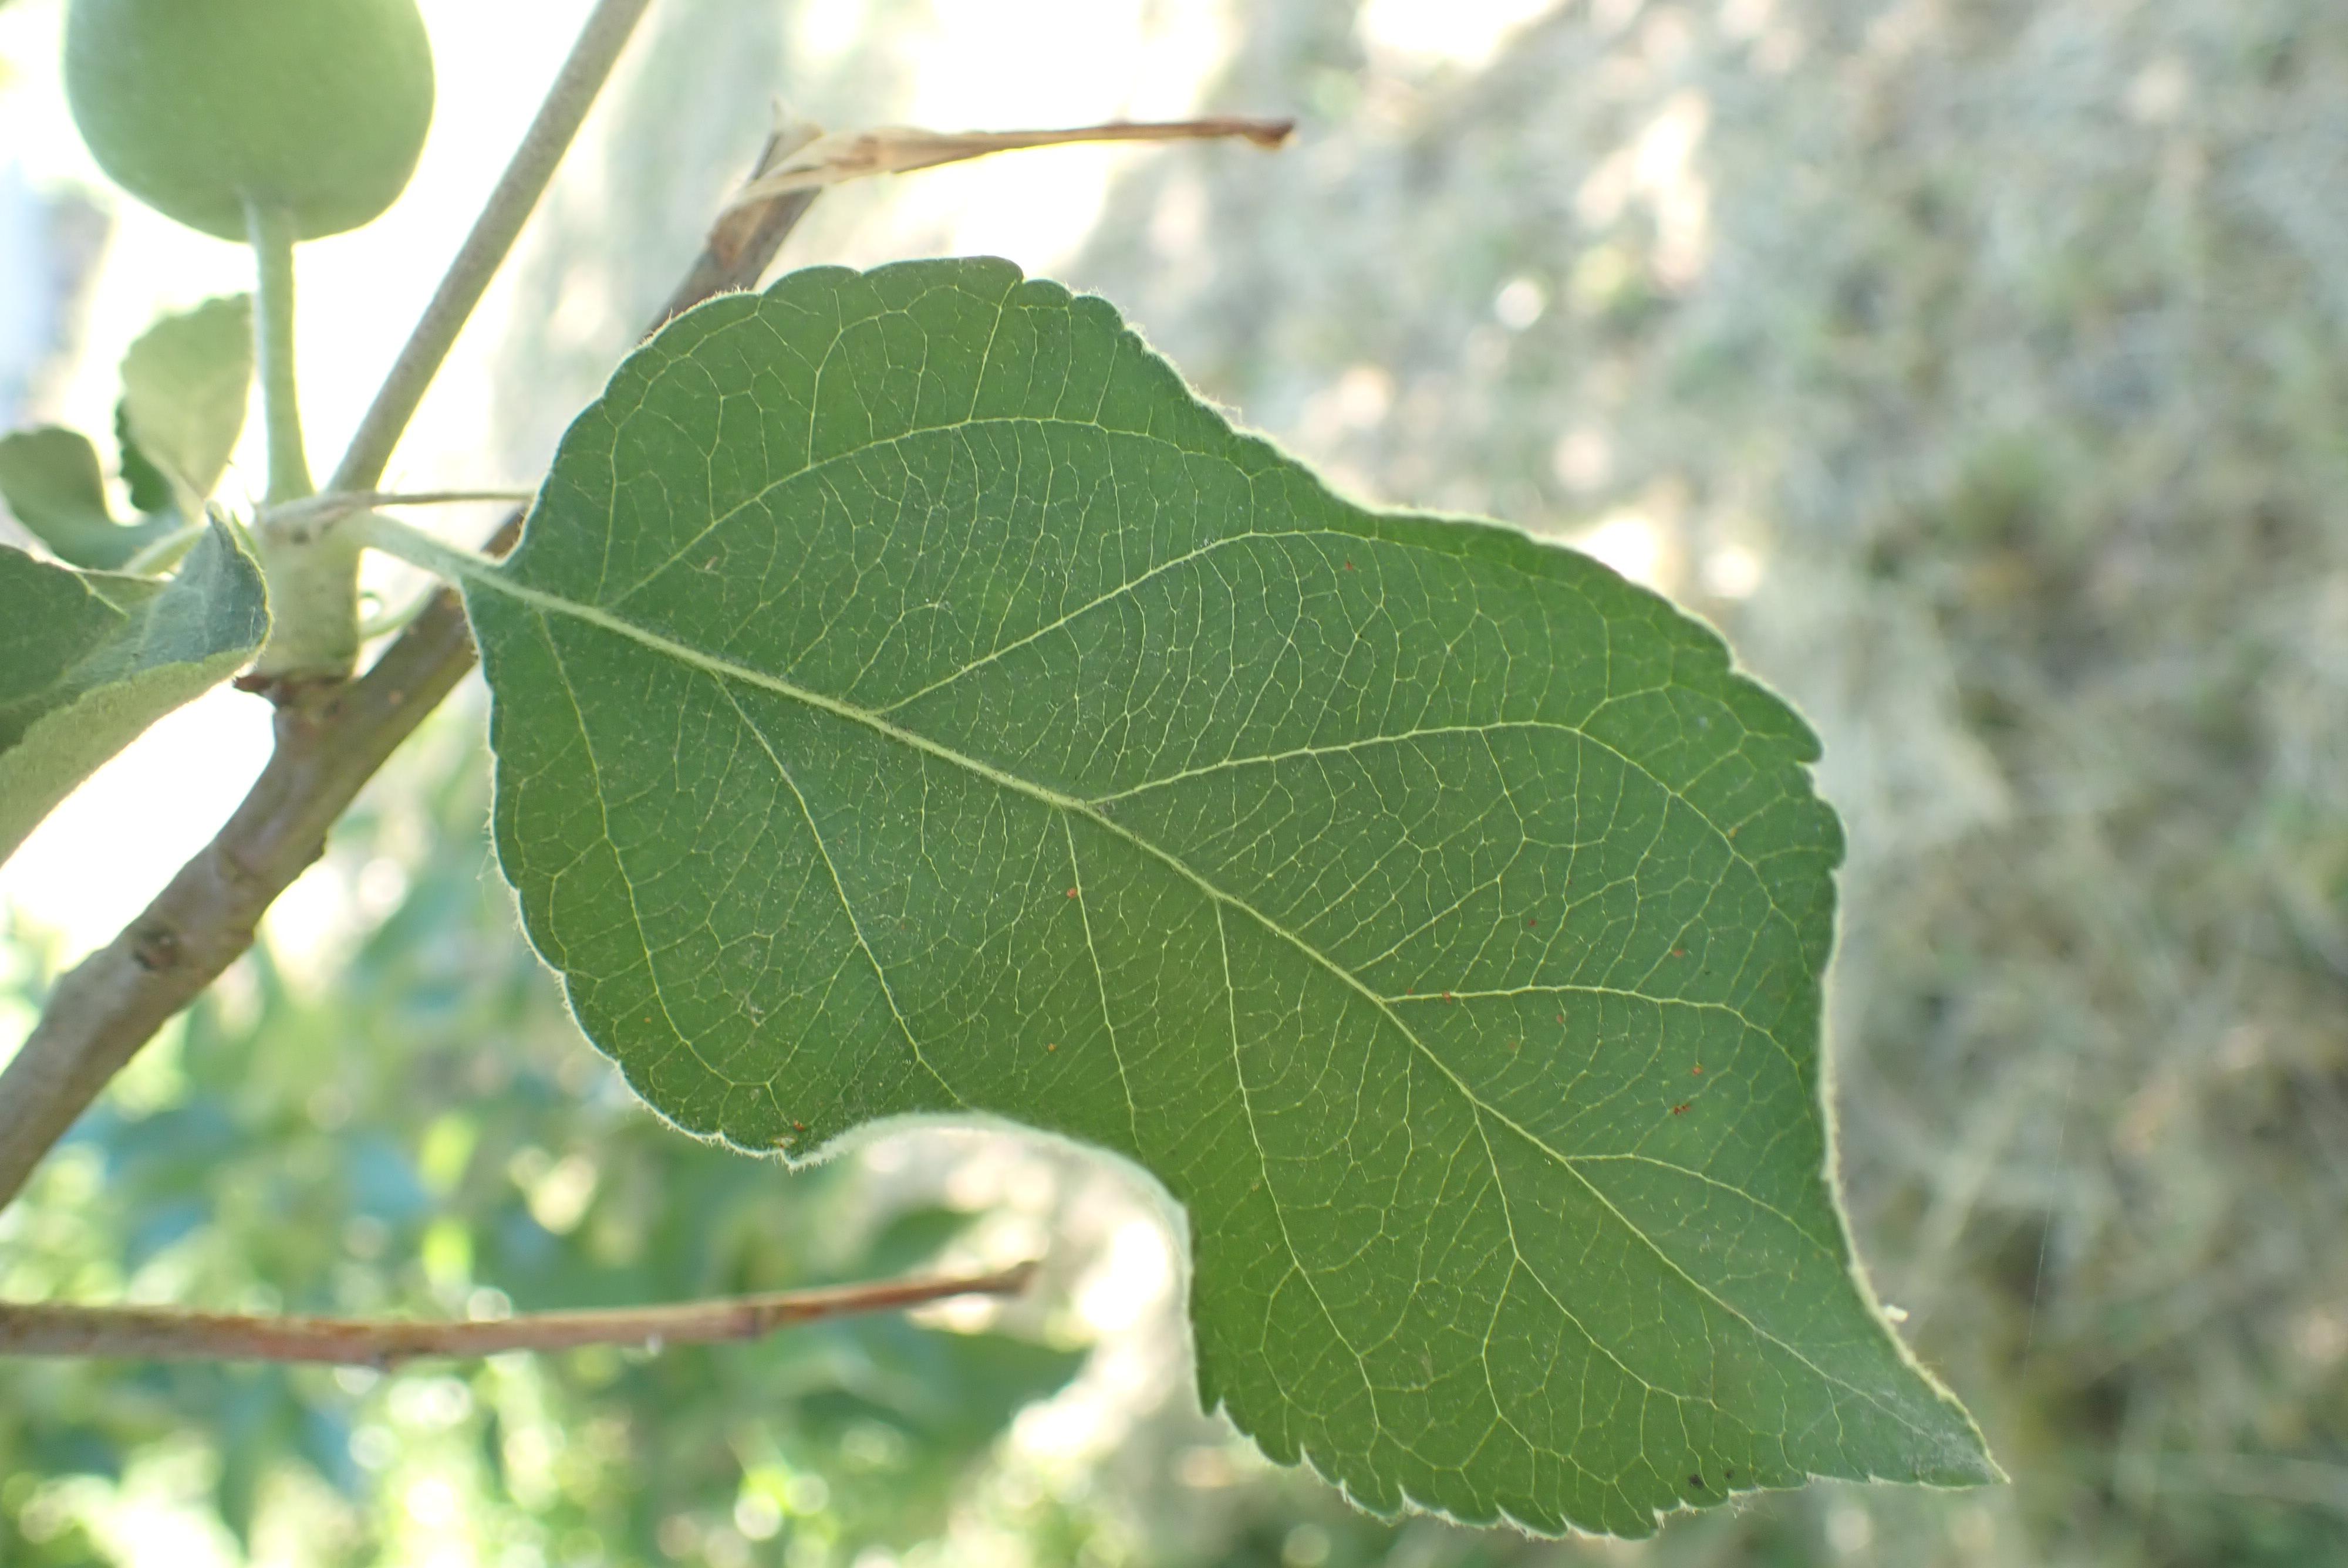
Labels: healthy